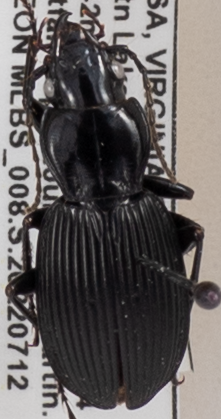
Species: Pterostichus lachrymosus
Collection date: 2022-07-12
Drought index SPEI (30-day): -0.348
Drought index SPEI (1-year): -0.9
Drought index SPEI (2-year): -0.39